FAW Group

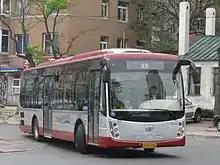
A hybrid electric bus produced by FAW Bus and Coach Co Ltd in Dalian

The Dalian division of FAW Bus and Coach Co Ltd manufactures Jiefang and Yuan Zheng brand medium and large-size buses in a production base in Dalian, Liaoning province. An unfinished bus production base in at the Dalian Economic & Technological Development Zone is expected to be complete in mid-2010 and will produce hybrid buses.